Manchester Art Gallery

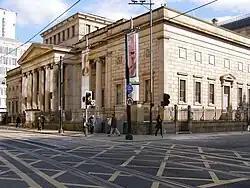

Manchester Art Gallery, formerly Manchester City Art Gallery, is a publicly owned art museum on Mosley Street in Manchester city centre, England. The main gallery premises were built for a learned society in 1823 and today its collection occupies three connected buildings, two of which were designed by Sir Charles Barry. Both of Barry's buildings are listed. The building that links them was designed by Hopkins Architects following an architectural design competition managed by RIBA Competitions. It opened in 2002 following a major renovation and expansion project undertaken by the art gallery.